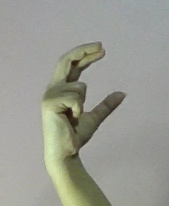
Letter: thal